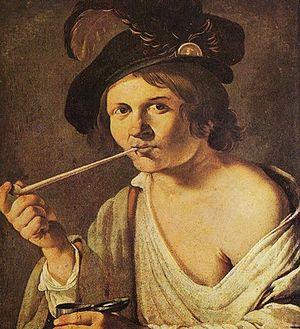
Tomaso Aniello d'Amalfi dit « Masaniello », né le 29 juin 1620 à Naples où il est mort le 16 juillet 1647, est un révolutionnaire napolitain du XVIIᵉ siècle, qui s'insurgea contre la Couronne espagnole.